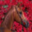
Label: horse